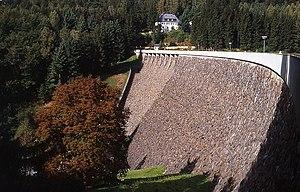
Le barrage de Saidenbach est un barrage situé dans la Saxe en Allemagne. Son réservoir fournit de l'eau potable à Chemnitz et, conjointement avec le Talsperrensystem Mittleres Erzgebirge et ses autres barrages - Neunzehnhain I, II et Einsiedel - contribue à fournir de l’eau à la région couverte par la Zweckverbandes Fernwasser Südsachsen.